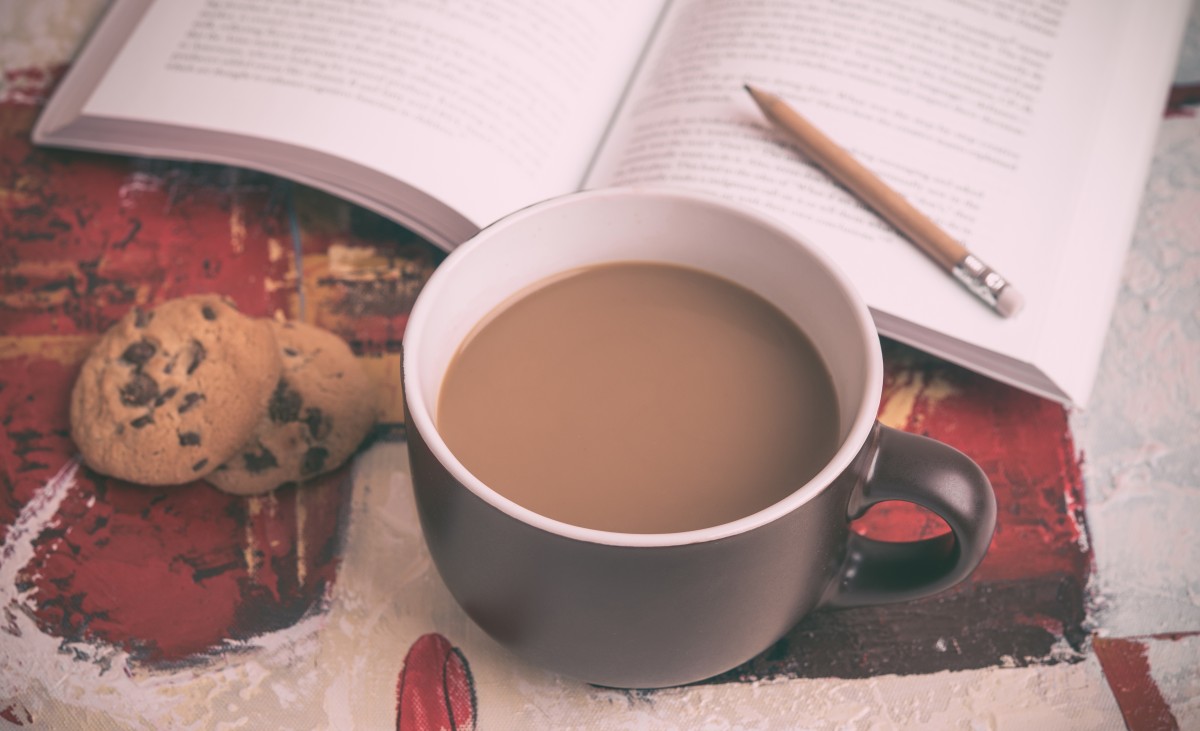
Tags: pencil, tea, drink, baking, mug, coffee cup